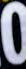
Number: 0